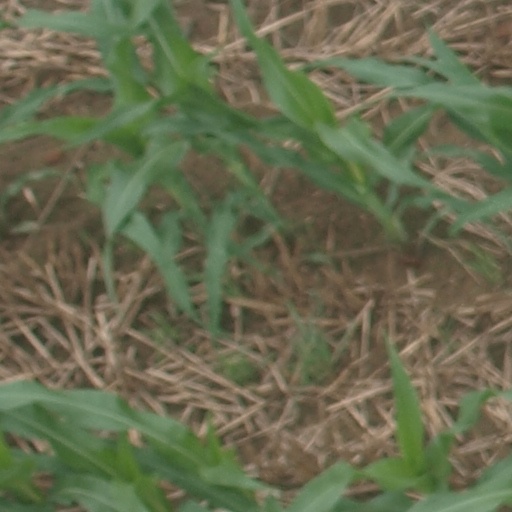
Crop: maize; corn